Trailer-on-flatcar

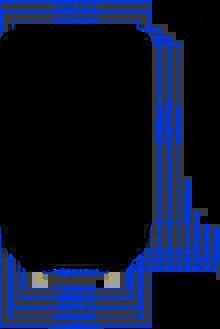
Adequate AAR loading gauge for TOFC

Besides the need for facilities to handle loading and unloading with road (preferably highway) access, trailer on flatcar operations impose certain height clearance requirements. In North America, including Mexico, this is mostly a non-issue as double-stack rail transport imposes much more demanding clearance requirements, but regions with more constrained loading gauges may impose limits on this type of transport or make it impossible altogether. However, height clearance requirements tend to be slightly lower than for rolling highway transportation where entire trucks are loaded onto rail vehicles. The trailers themselves also need to meet certain minimum requirements to be able to be moved via crane, which is the most cost- and time-efficient way of loading and unloading them onto the train. To allow trailer on flatcar transport involving maximum height trailers, Switzerland is upgrading existing lines feeding into the "Gotthard Axis" of the New Railway Link through the Alps to a so-called "4-m corridor" named for the maximum height of the trailers as specified in road transport regulations. As upgrading the loading gauge of an existing railway can be very expensive, especially when tunnels and bridges follow in close succession like on the right Pegnitz Valley line, increasingly newly built lines are built to the most generous standards deemed feasible, even if the need for such generous clearances seems remote at the time of construction. For example, the Betuweroute in the Netherlands an important freight link from the Dutch seaports to the Blue Banana had all bridges and tunnels built to standards allowing double stack rail transport in the future by simply raising the overhead wire.